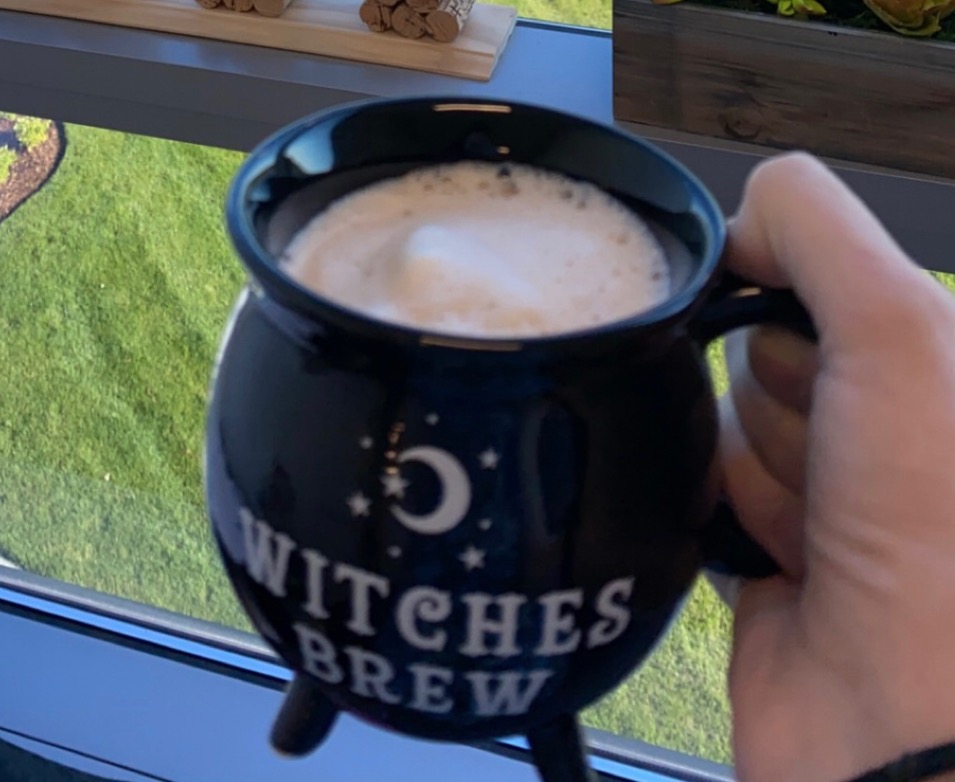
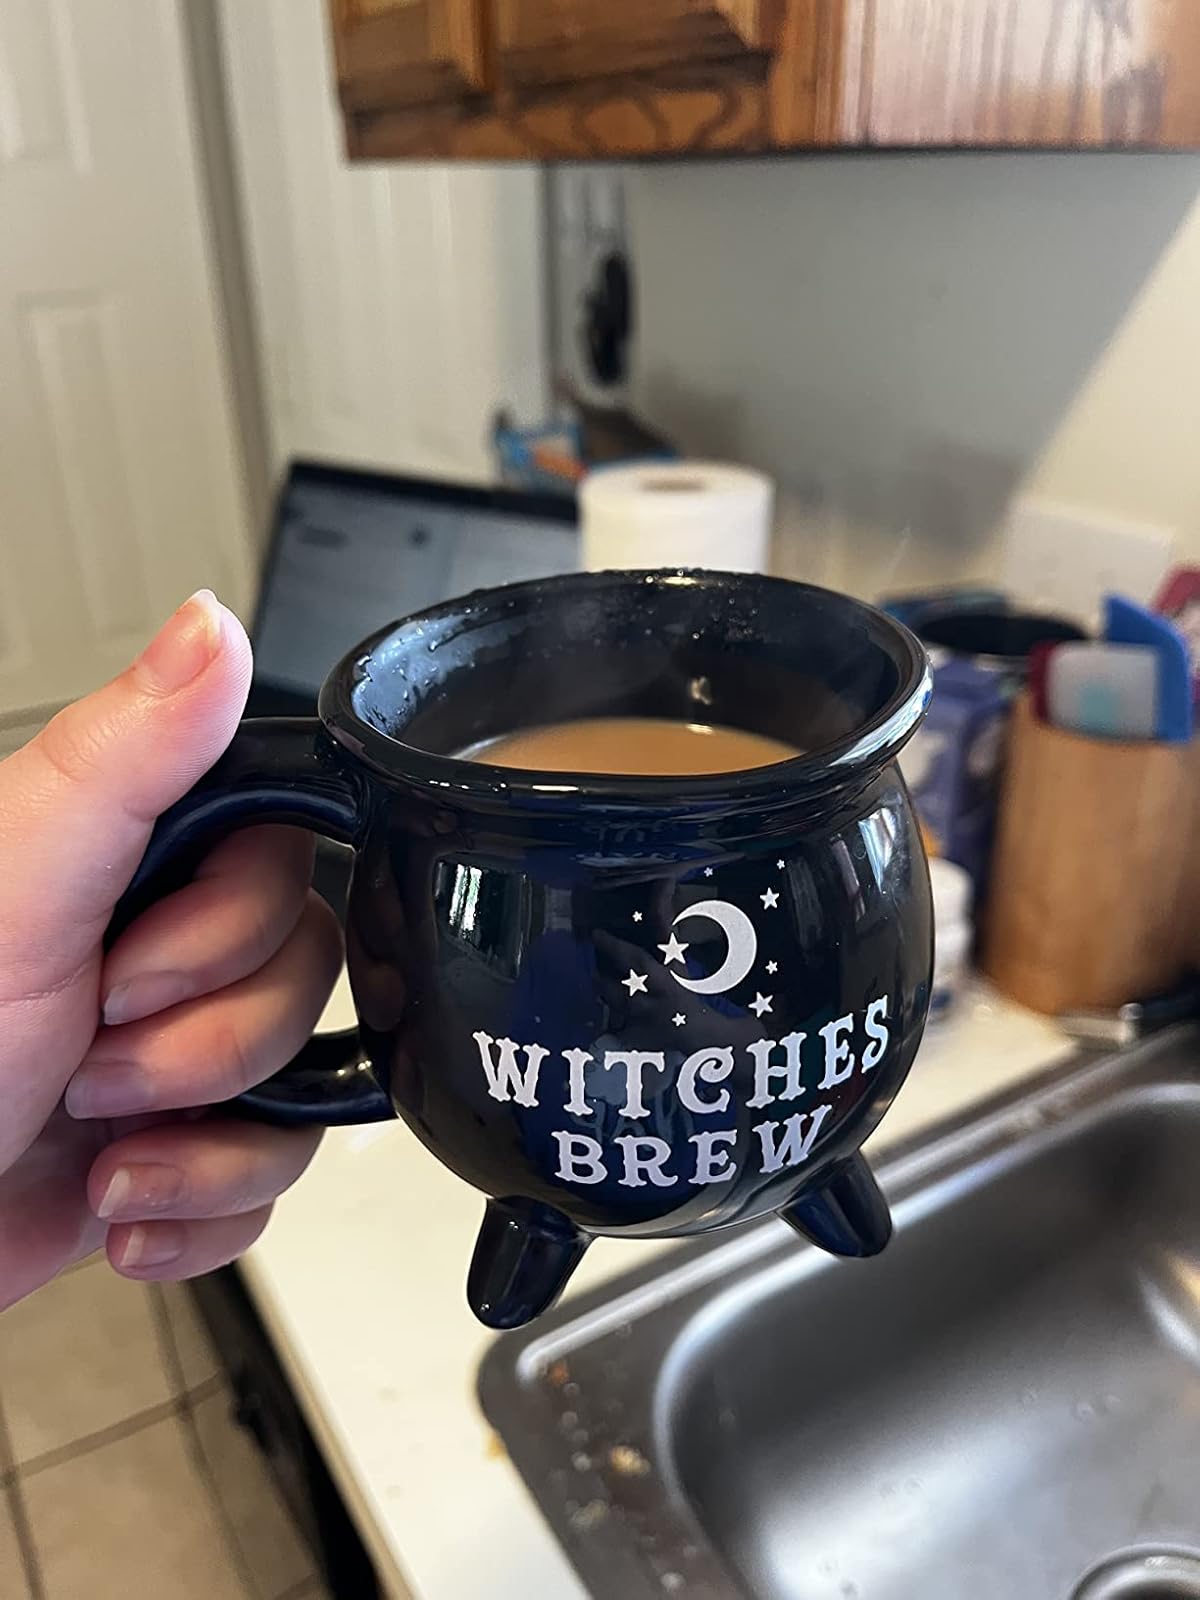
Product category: items_mug
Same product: yes